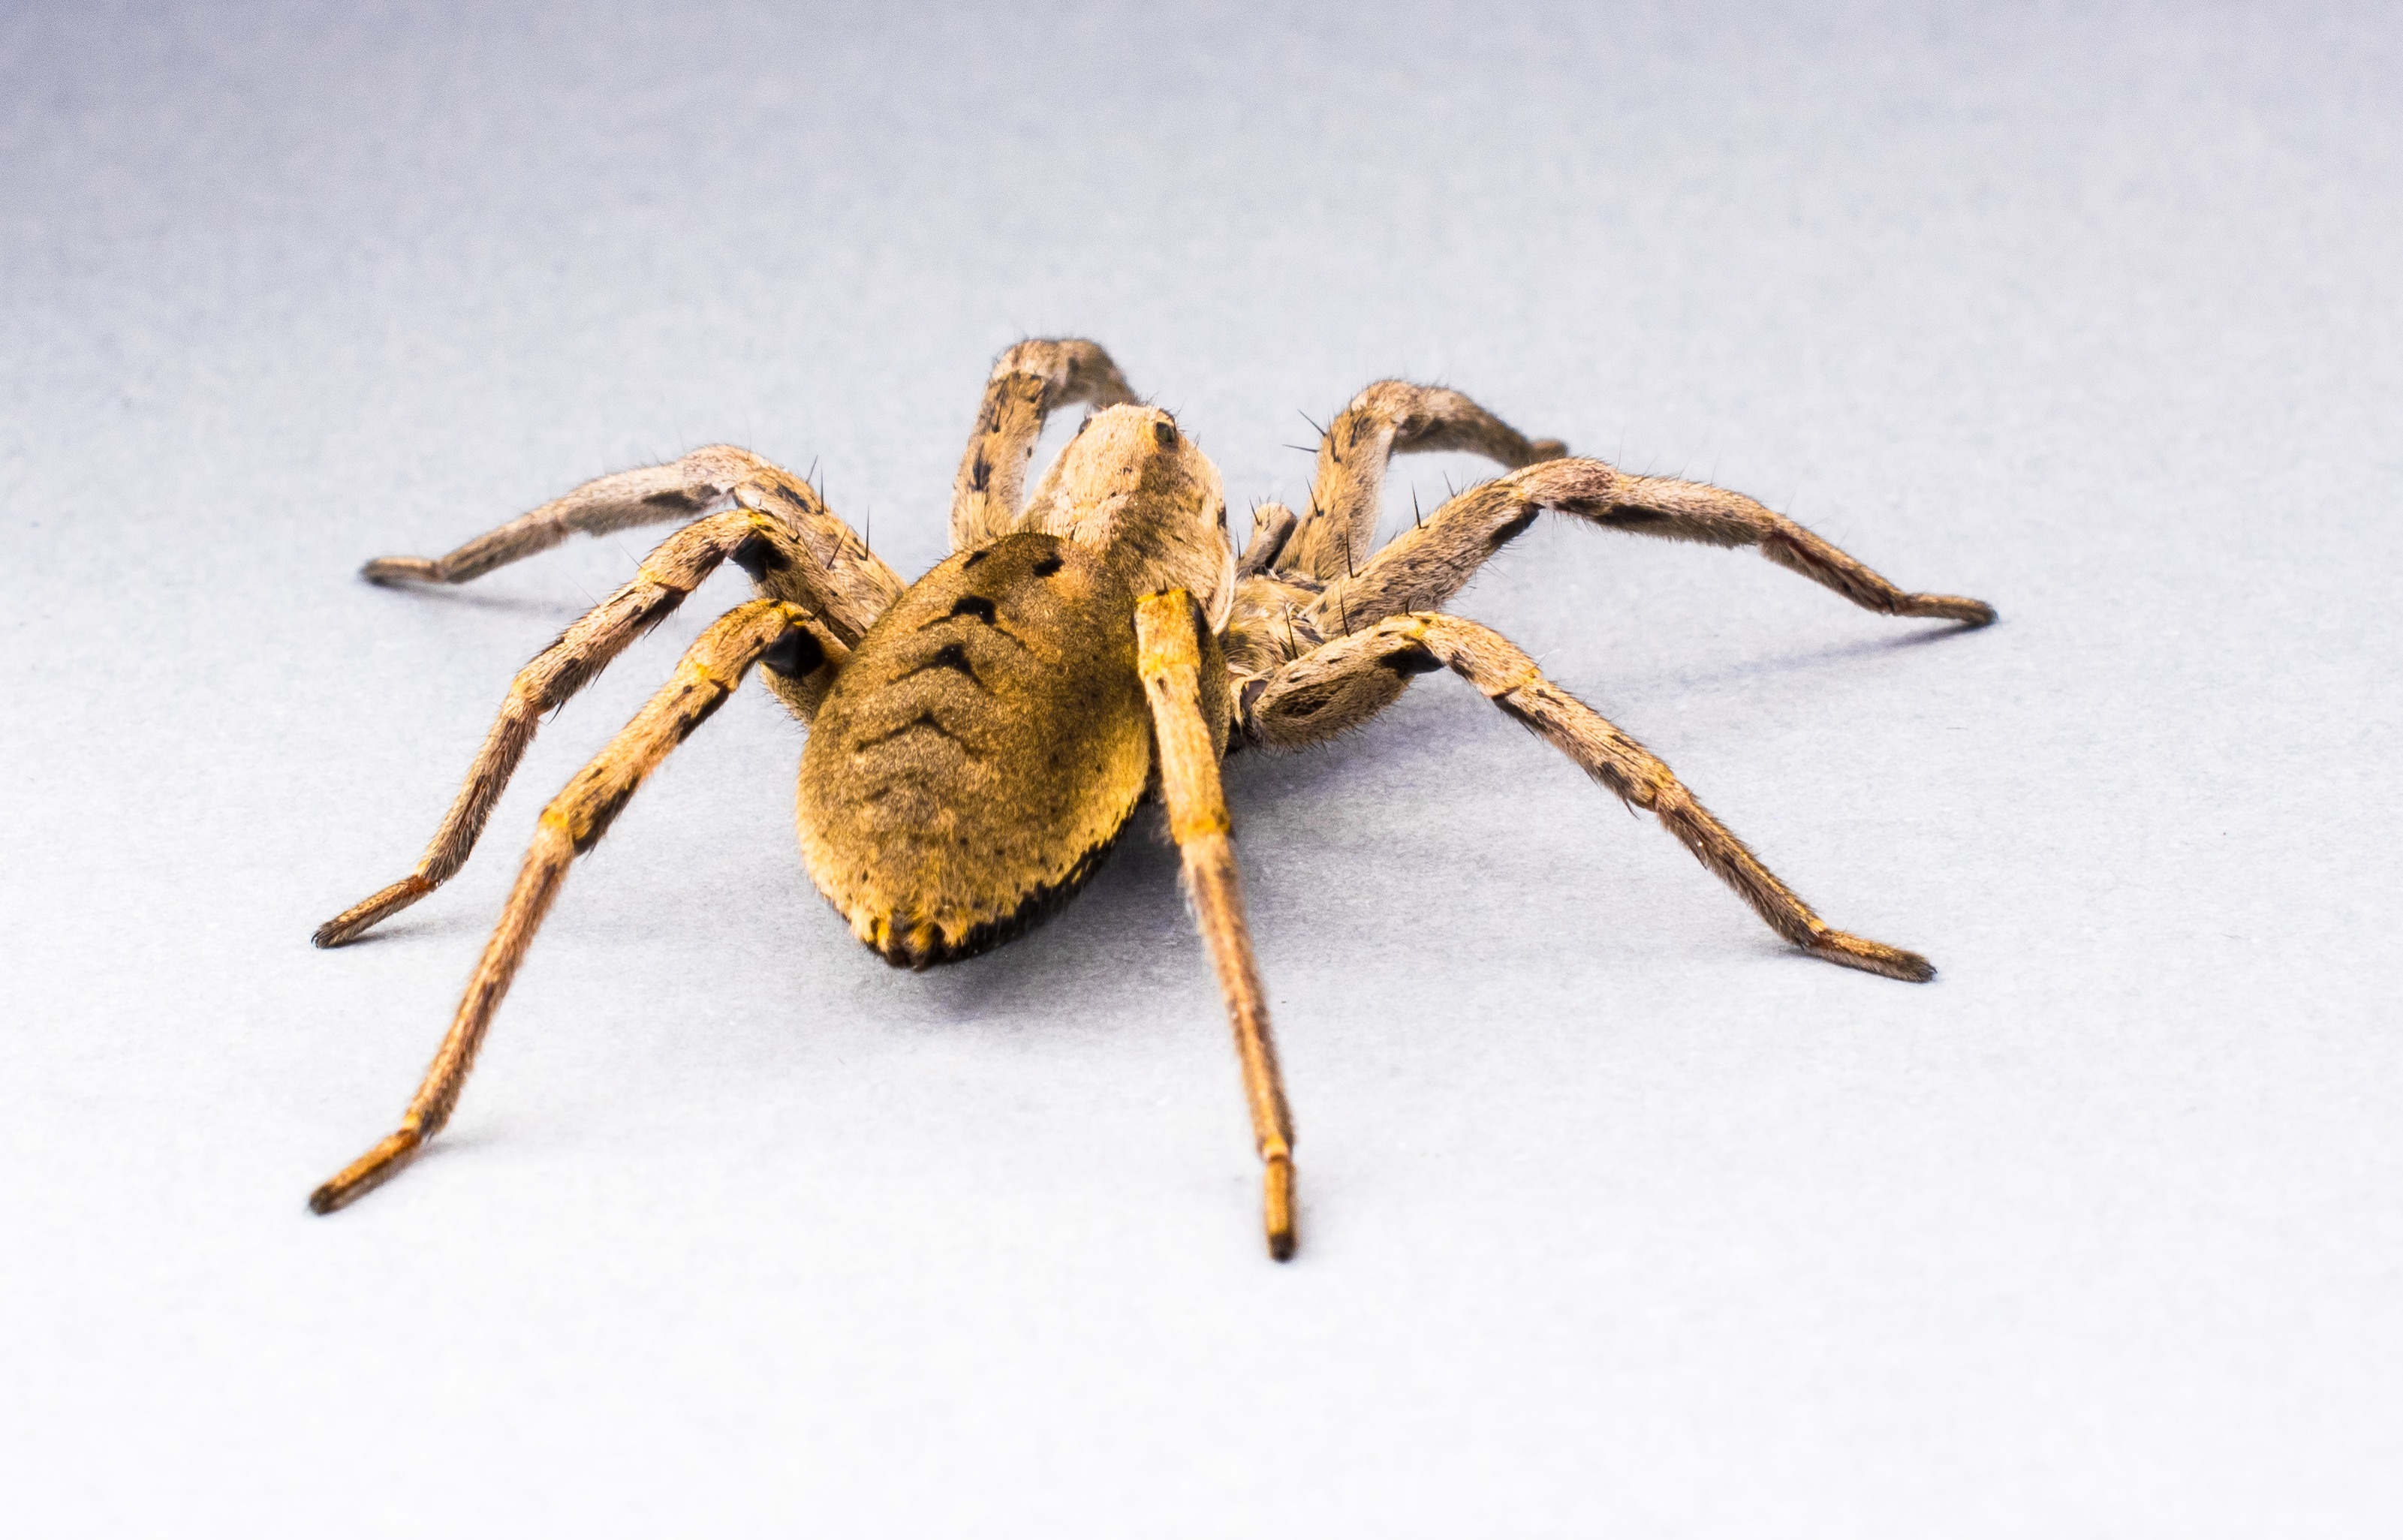
insect, close, fauna, invertebrate, spider, arachnid, macro photography, arthropod, wolf spider, araneus, orb weaver spider